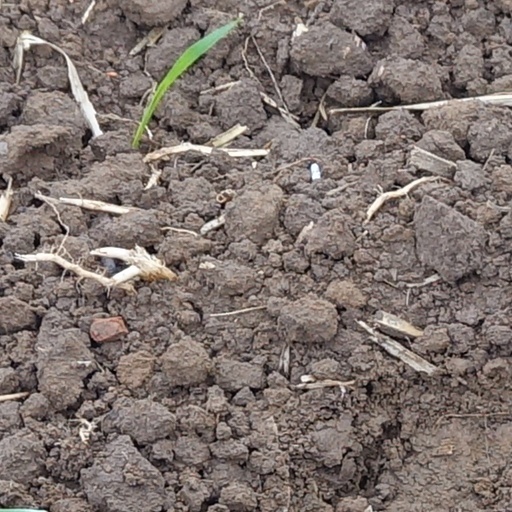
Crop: wheat